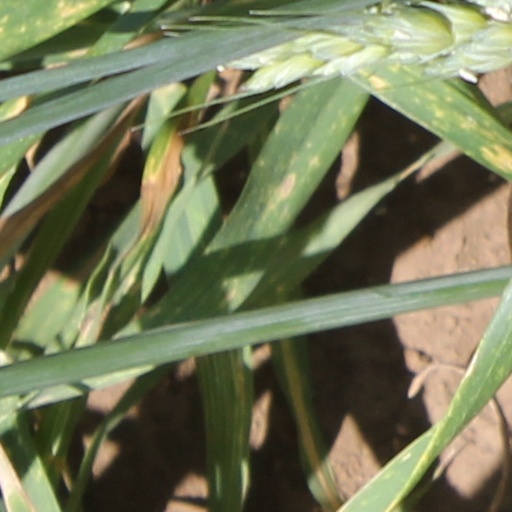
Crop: wheat